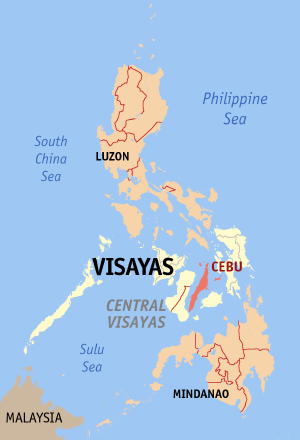
Cebu est une province des Philippines, située dans la région des Visayas centrales, entre Negros et Leyte.